Palatine P 5

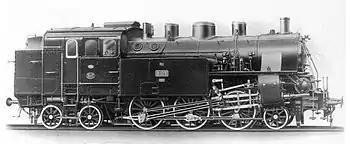
Bavarian Pt 3/6 No. 6105

The six-coupled P 5 of the Palatinate Railway ("Pfalzbahn") was to replace the four-coupled locomotives in the Palatinate. They were given a leading Krauss-Helmholtz bogie and a trailing bogie in order to achieve satisfactory weight distribution.